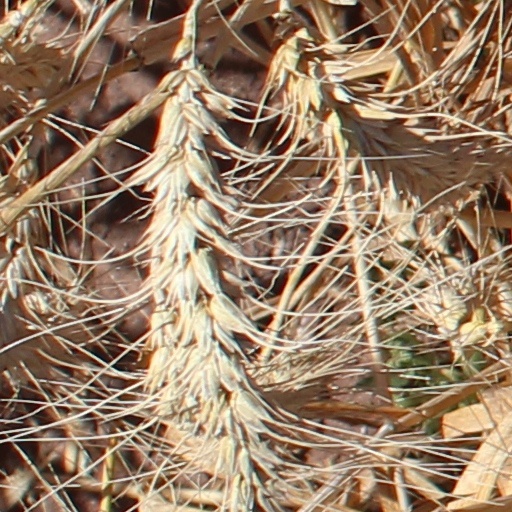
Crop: wheat